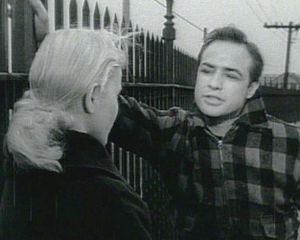
I storbyens havn / Handling
Marlon Brando som Terry Malloy med Eva Marie Saint som Edie Doyle.
I storbyens havn er en amerikansk film fra 1954 instrueret af Elia Kazan efter manuskript af Budd Schulberg. I filmen medvirker Marlon Brando, Eva Marie Saint, Rod Steiger, Karl Malden og Lee J. Cobb. Filmens soundtrack var komponeret af Leonard Bernstein. Filmen handler om vold og korruption i havnearbejdermiljøet og er baseret på en række af avisartikler i New Yorker avisen The New York Sun.